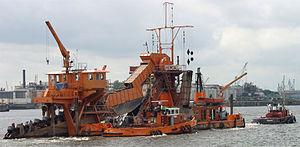
On appelle dragage l'opération qui consiste à extraire les matériaux situés sur le fond d'un plan d'eau. L'objectif peut être de réaliser des travaux de génie portuaire, d'entretenir les chenaux fluviaux ou maritimes empruntés par les navires lorsqu'ils ont été comblés par les sédiments, d'effectuer des opérations de remblaiement pour reconstituer les plages ou gagner des terres sur la mer ou d'extraire des granulats marins pour répondre aux besoins du secteur de la construction.
Une drague à godets dite diper se présente sous forme d'un ponton sur lequel est gréée une pelleteuse de taille en général importante. Elle peut travailler avec des chalands ou remorqueur-pousseur.
Un excavateur ou une excavatrice est une machine destinée à réaliser une excavation.